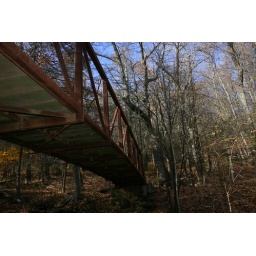
A bridge over semi-troubled water